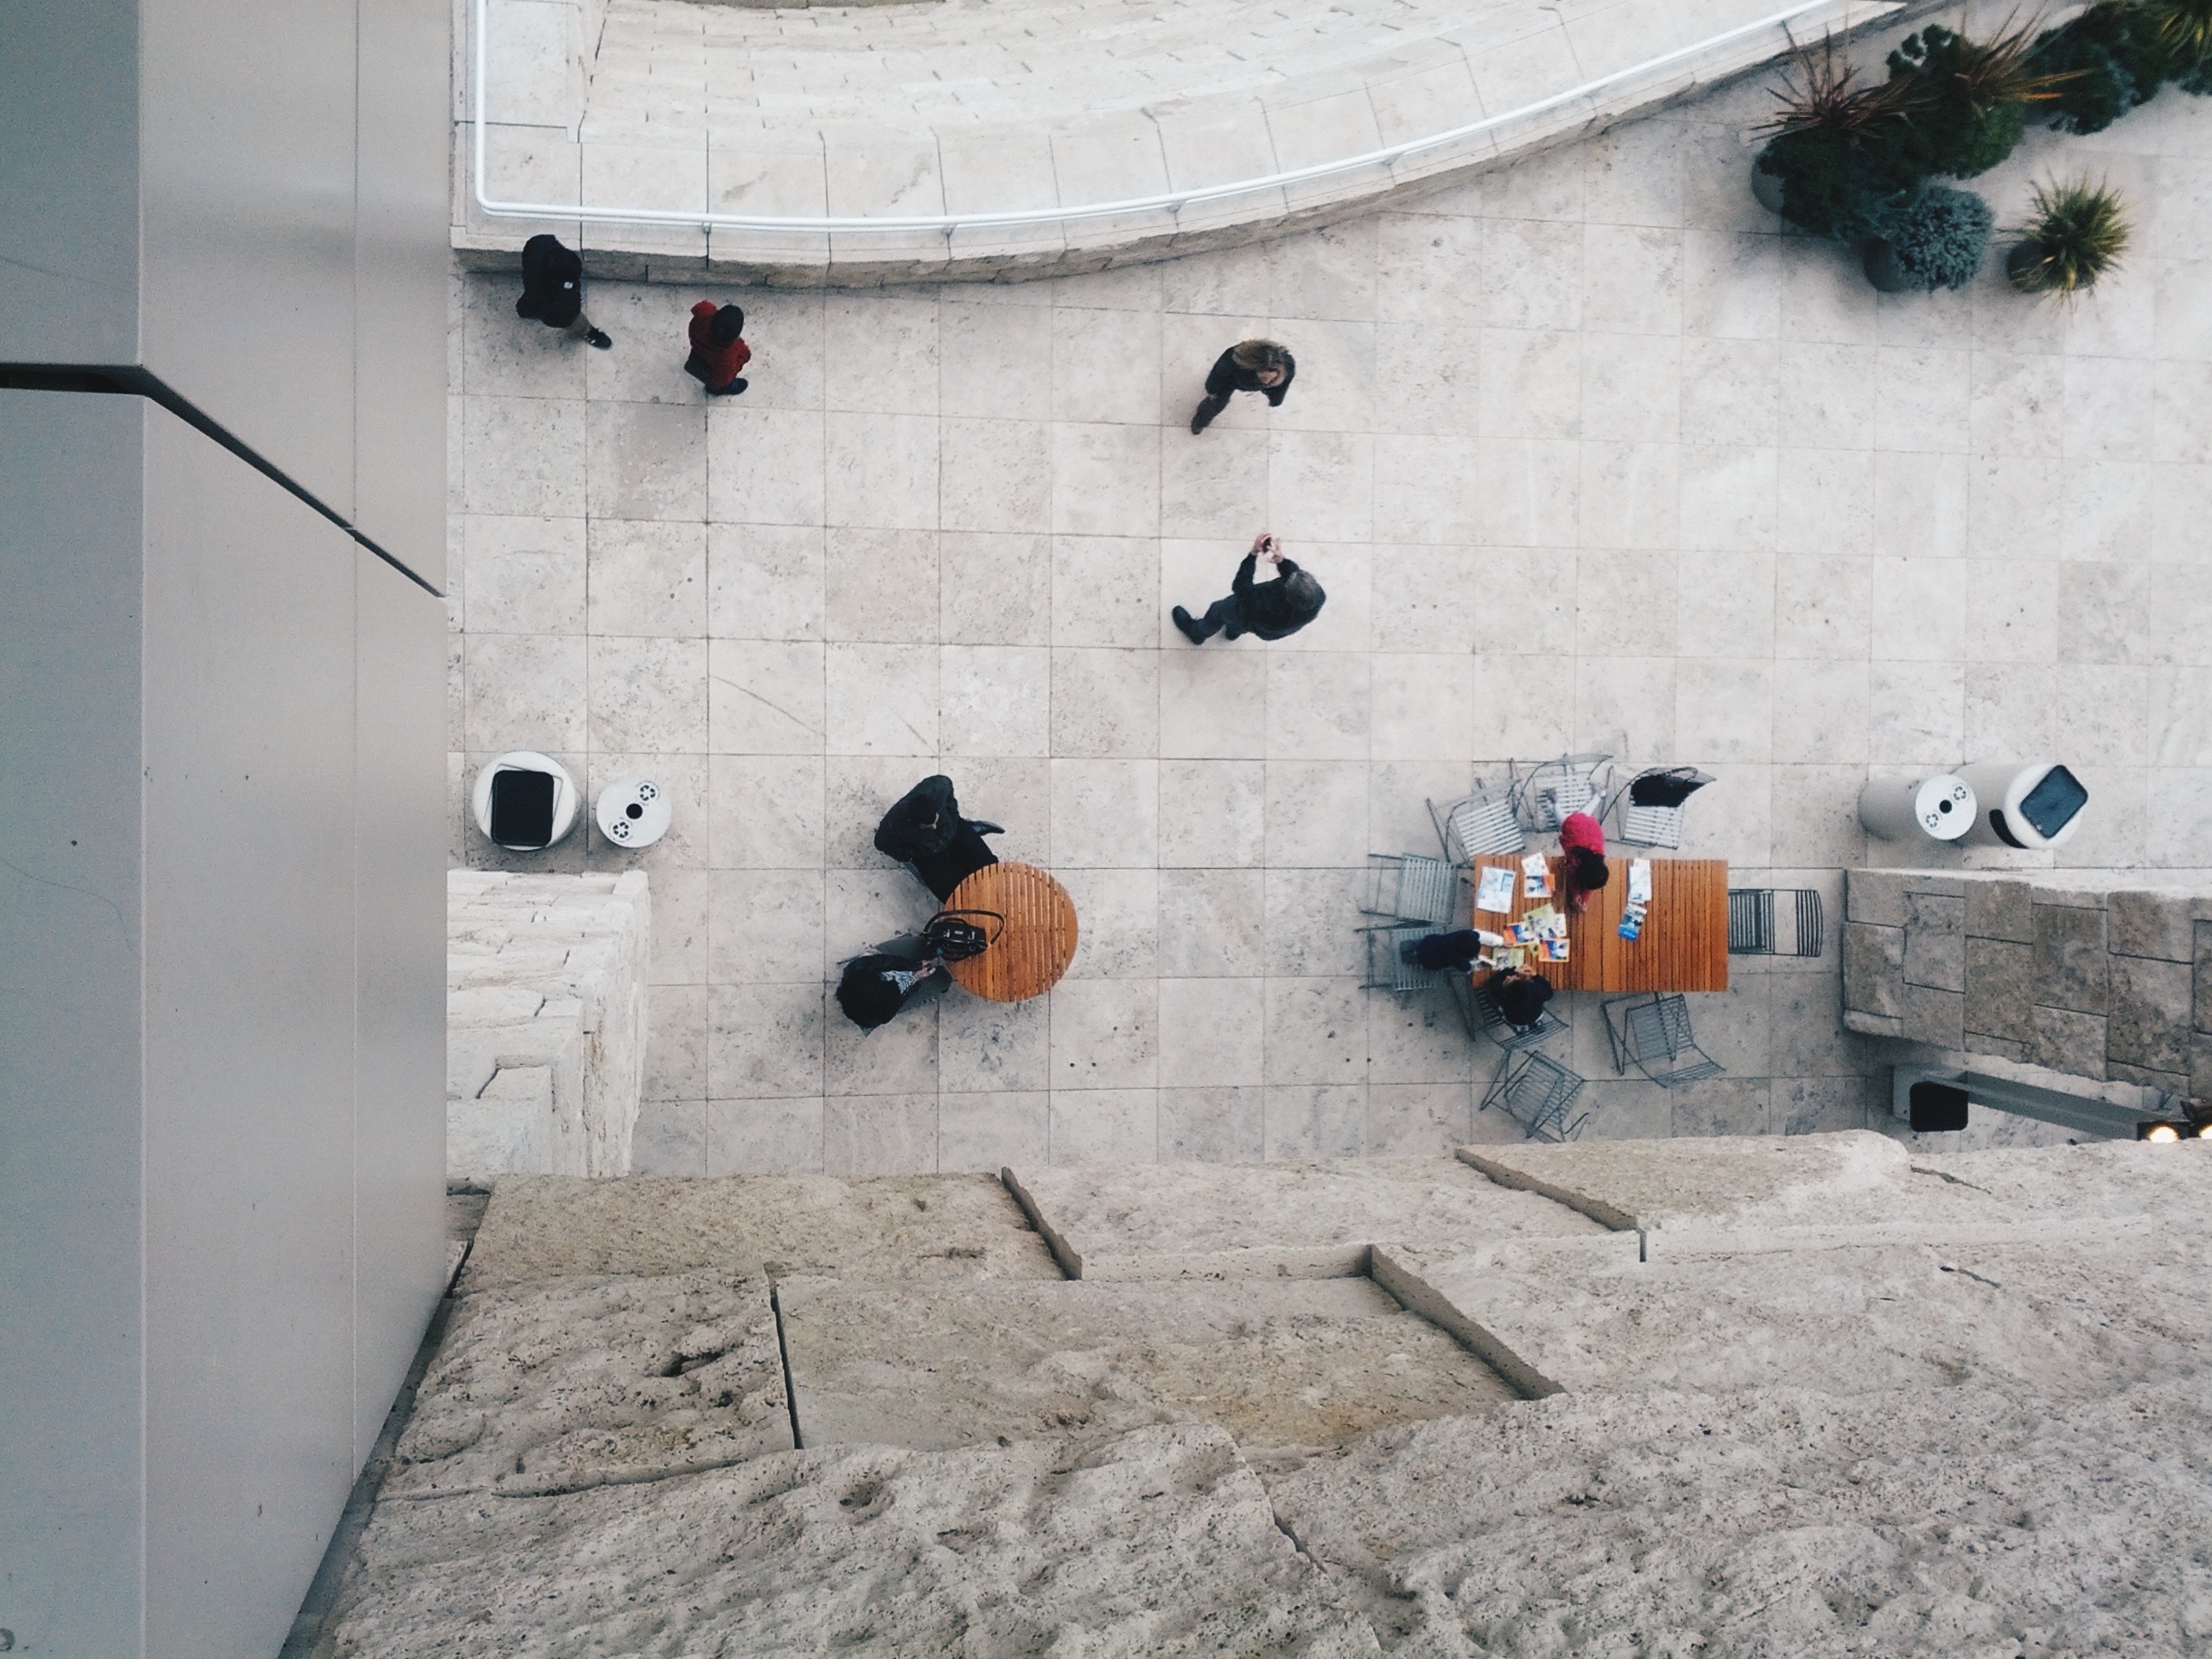
floor, wall, art, flooring